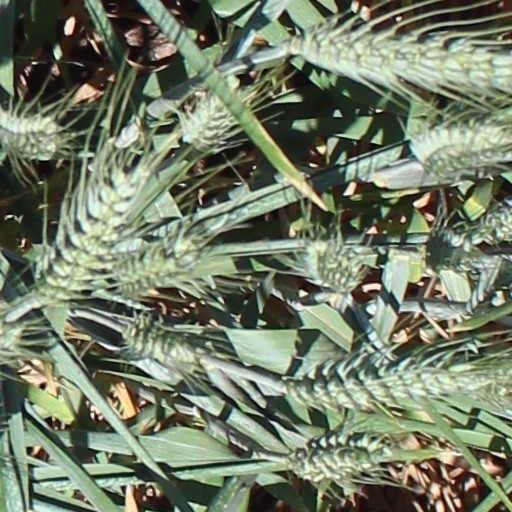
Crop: wheat